WWF Superstars

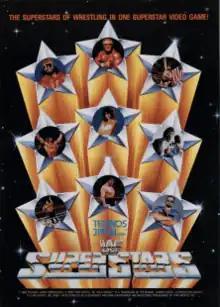
Arcade flyer featuring "Macho Man" Randy Savage, Hulk Hogan, Hacksaw Jim Duggan, The Ultimate Warrior, Miss Elizabeth, Ted DiBiase, The Honky Tonk Man, André the Giant, and Big Boss Man

is a wrestling video game manufactured by Technōs Japan and released for arcades in 1989. It is the first WWF arcade game to be released. A series of unrelated games with the same title were released by LJN for the original Game Boy. Technōs followed the game with the release of "WWF WrestleFest" in 1991.